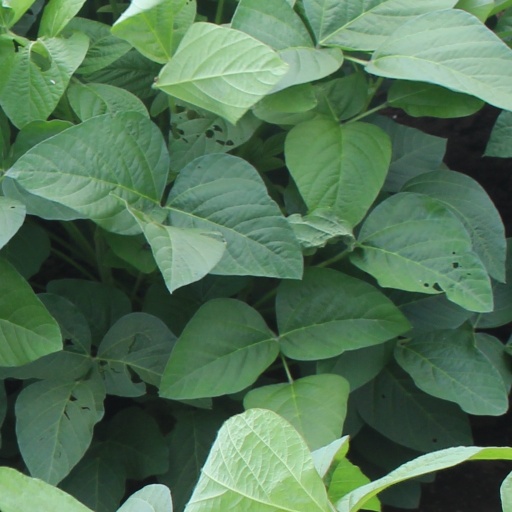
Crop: soybean